Toongabbie

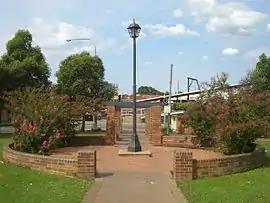
Portico Park

Toongabbie is a suburb of Sydney, in the state of New South Wales, Australia. One of the oldest suburbs in Sydney, Toongabbie is located approximately 30 kilometres west of the Sydney central business district and is part of the Greater Western Sydney region. Toongabbie is split between the local government areas of the City of Parramatta, the City of Blacktown and Cumberland Council. The suburb is often locally referred to as "Toonie".